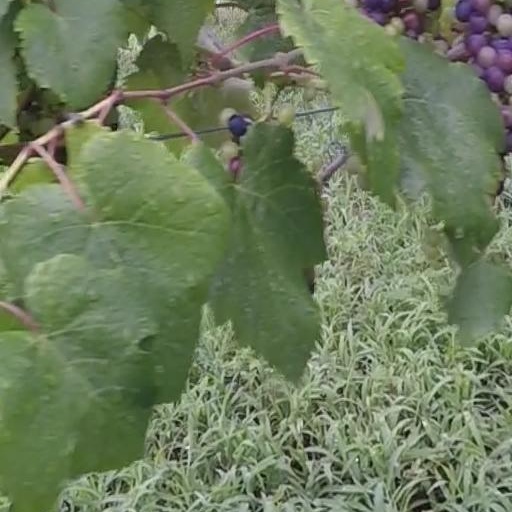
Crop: grape